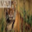
Label: tiger